Sire Mandir

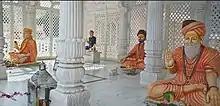
Ideal of popular Mahant of Sire Mandir

Sire Mandir is a Hindu temple dedicated to hindu god Shiva (as a form of Jalindra Nath). Located on the Kanyachal hills near the Jalore Fort, in the Jalore city in the state of Rajasthan, India. The worship place is situated at a height of 646 meters on the Kanyachal hills.